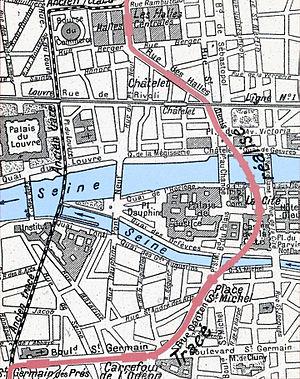
Tracé dans l'Ile de la Cité de la ligne 4 du métro de Paris, France.
La ligne 4 du métro de Paris est l'une des seize lignes du réseau métropolitain de Paris. Entièrement située dans les limites de la capitale durant plus d'un siècle depuis sa création, elle relie désormais le terminus nord Porte de Clignancourt au terminus sud Mairie de Montrouge et traverse le cœur de Paris. Longue de 12,1 kilomètres, elle est en correspondance avec toutes les autres lignes de métro et toutes les lignes de RER. Elle est également la deuxième ligne la plus fréquentée du réseau après la ligne 1, avec 172 millions de voyageurs en 2010. La ligne 4 est la première à relier la rive droite à la rive gauche de la Seine par une traversée sous-fluviale, occasionnant de 1905 à 1907 au cœur même de la capitale des travaux spectaculaires.